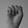
ASL letter: S